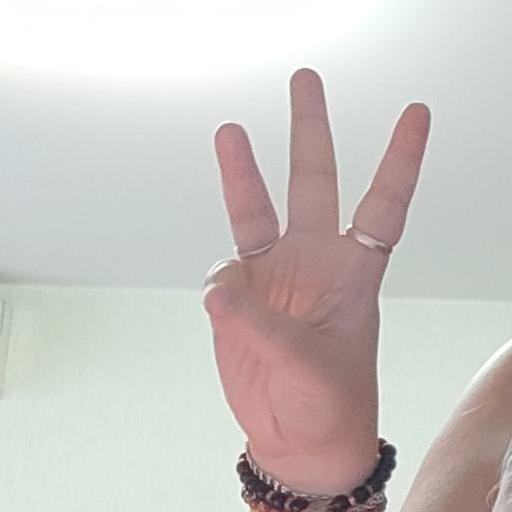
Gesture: three